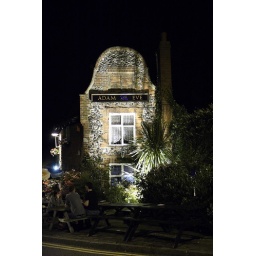
Also lit by orange sodium lamp and white-balance-tweaked.